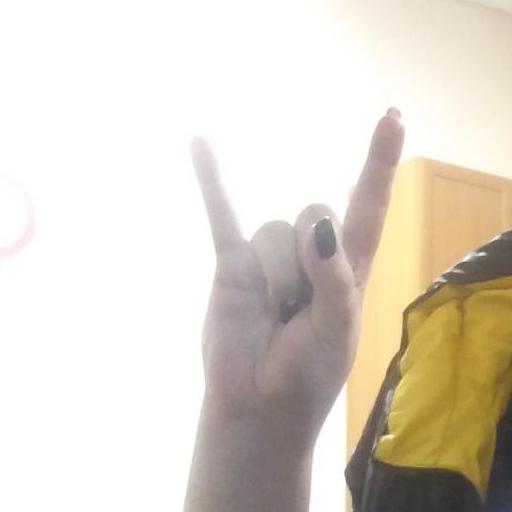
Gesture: rock